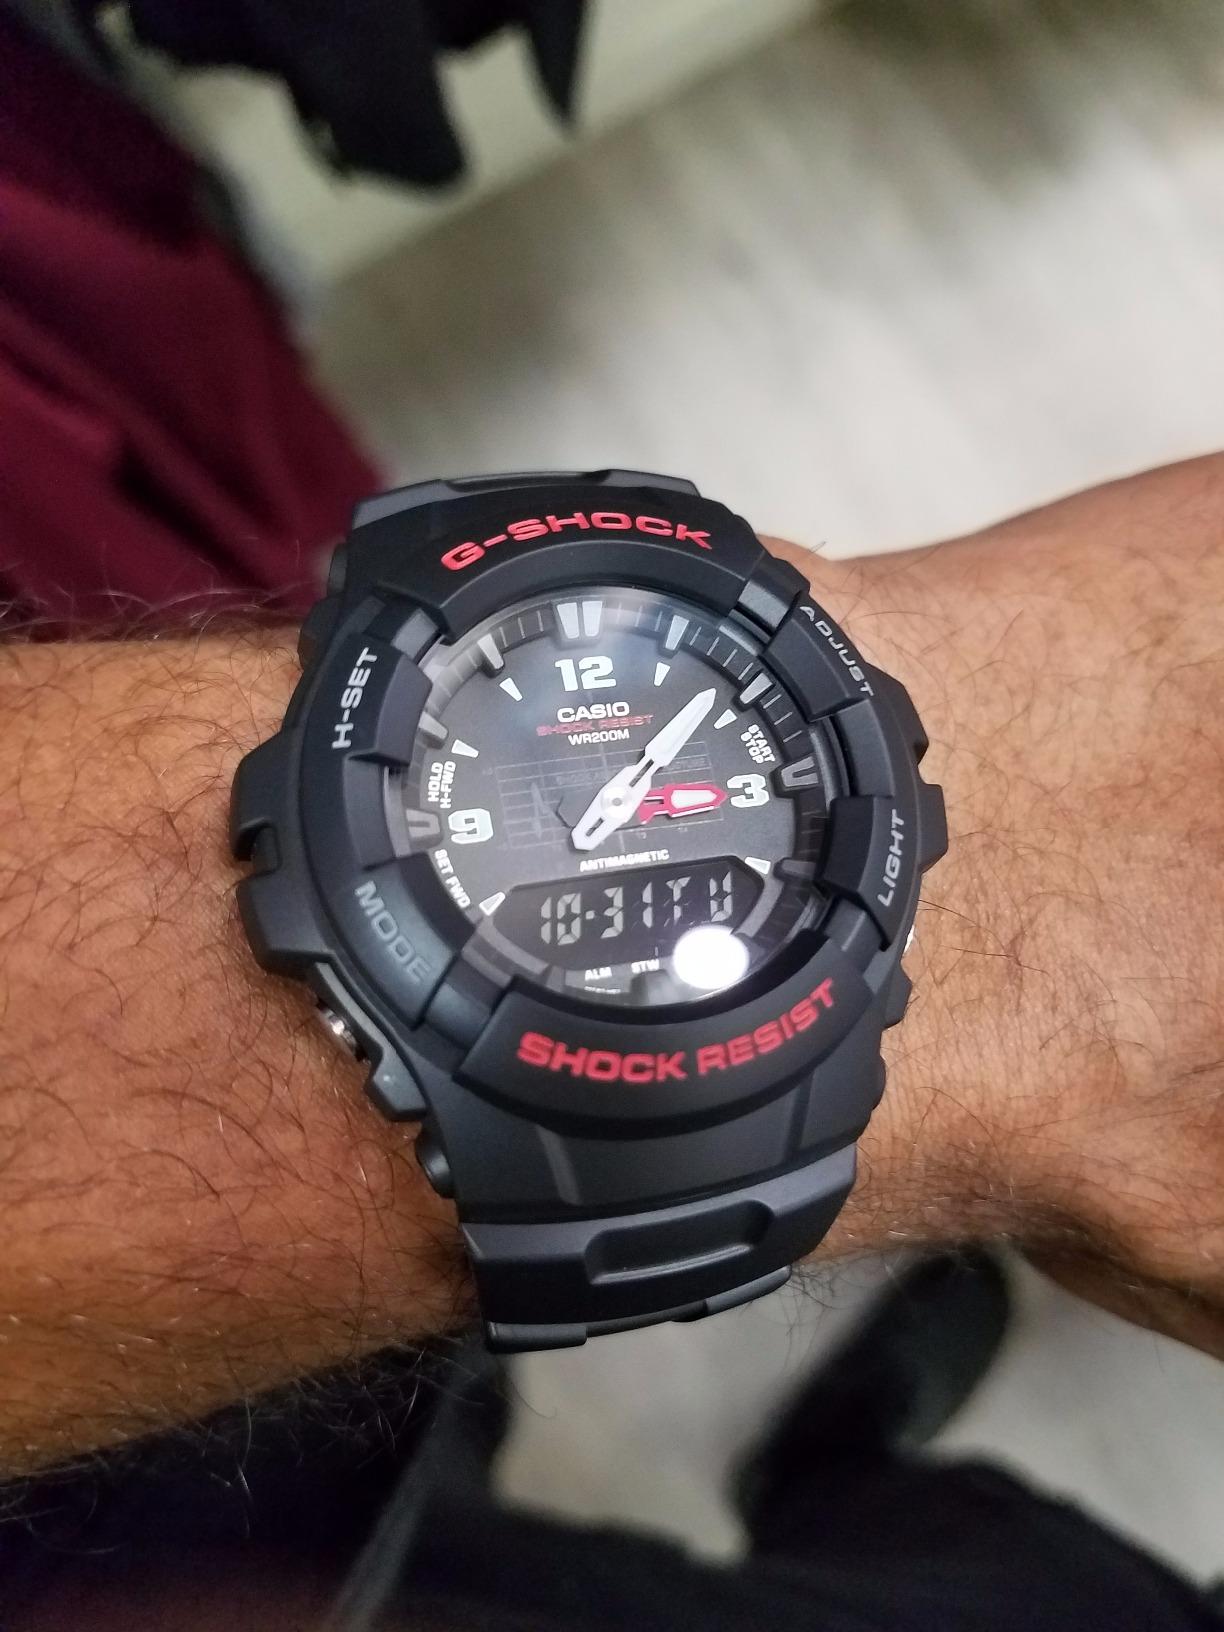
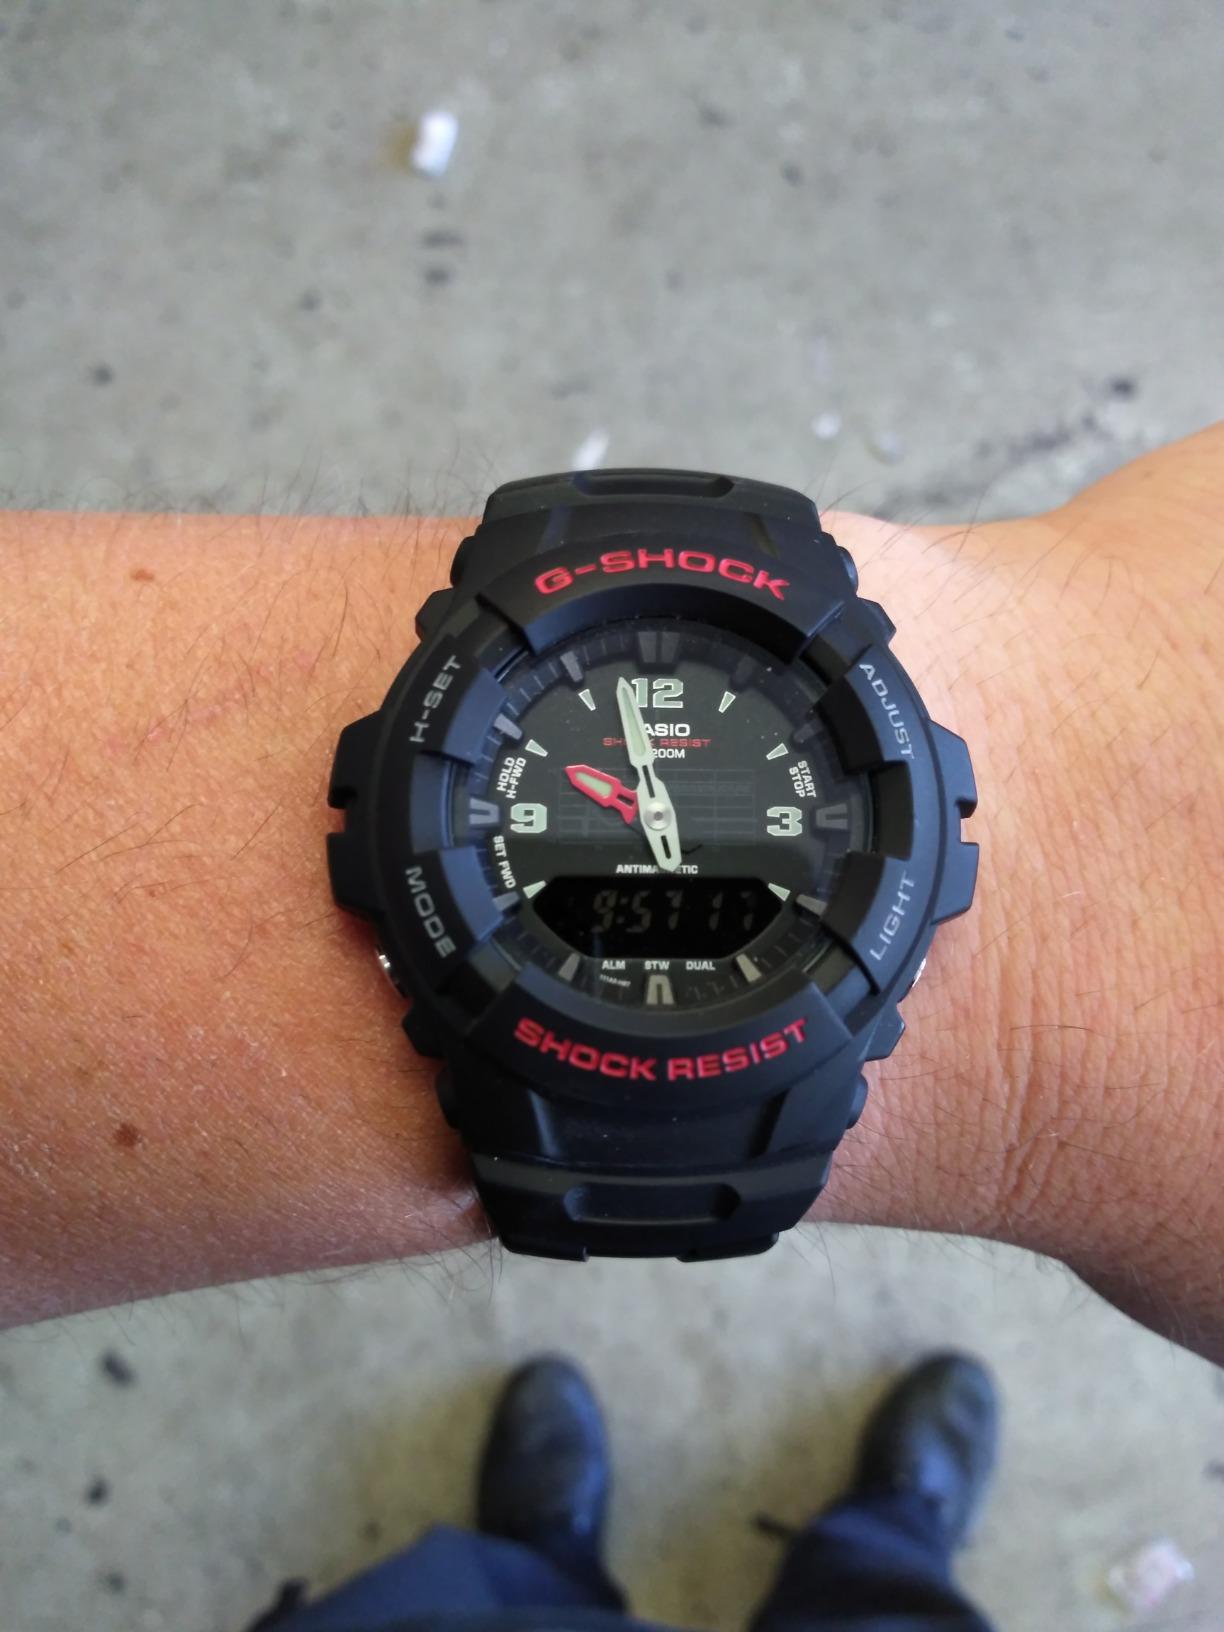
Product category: accessories_watch
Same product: yes